Ikarus 214

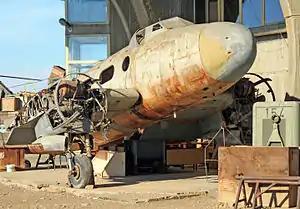
Located in the Aviation Museum in Belgrade, this wreckage of a Ikarus 214-PP is the only surviving example of the Ikarus 214 family

The Ikarus 214 was a military aircraft produced in Yugoslavia in the early 1950s. Originally intended as a light reconnaissance-bomber, it was produced as a trainer and transport aircraft when the testing of the prototype showed it had insufficient performance for the reconnaissance-bomber role.